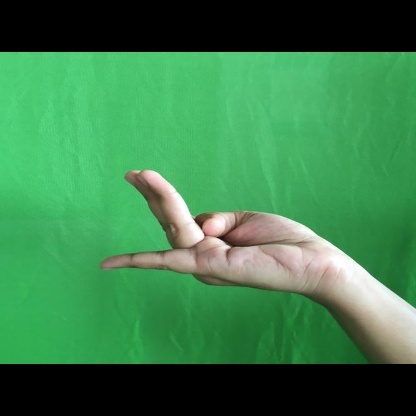
Mudra: Chaturam